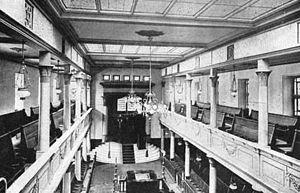
Shearith Israël ou la synagogue hispano-portugaise est une synagogue située à Montréal, construite en 1768